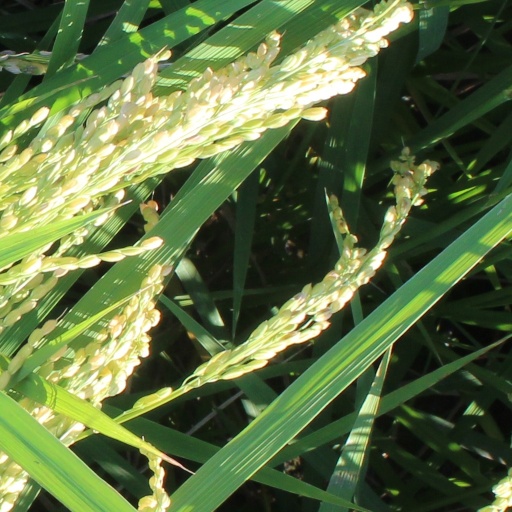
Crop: rice